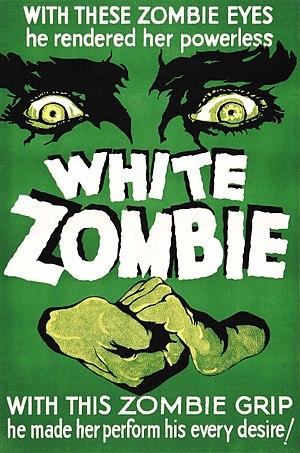
Un zombie ou zombi est une personne ayant perdu toute forme de conscience et d'humanité, au comportement violent envers les êtres humains et dont le mal est terriblement contagieux.
Les Morts-vivants est un film d'horreur américain de Victor Halperin, sorti en 1932. C'est la première œuvre cinématographique mettant en scène des zombies.